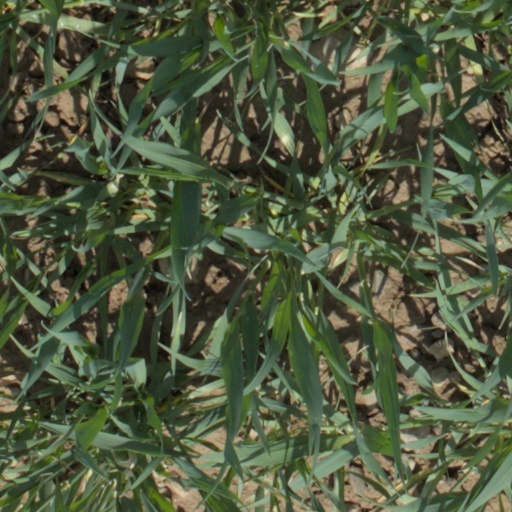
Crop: wheat